This One or None

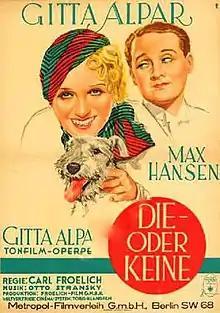

This One or None (German: Die - oder keine) is a 1932 German musical film directed by Carl Froelich and starring Gitta Alpar, Max Hansen and Ferdinand von Alten. It is part of the tradition of operetta films. It was shot at the Johannisthal Studios in Berlin. The film's sets were designed by the art director Franz Schroedter. Location shooting took place around Berlin at the Brandenburg Gate, Potsdamer Platz and Unter den Linden.